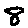
Label: 8